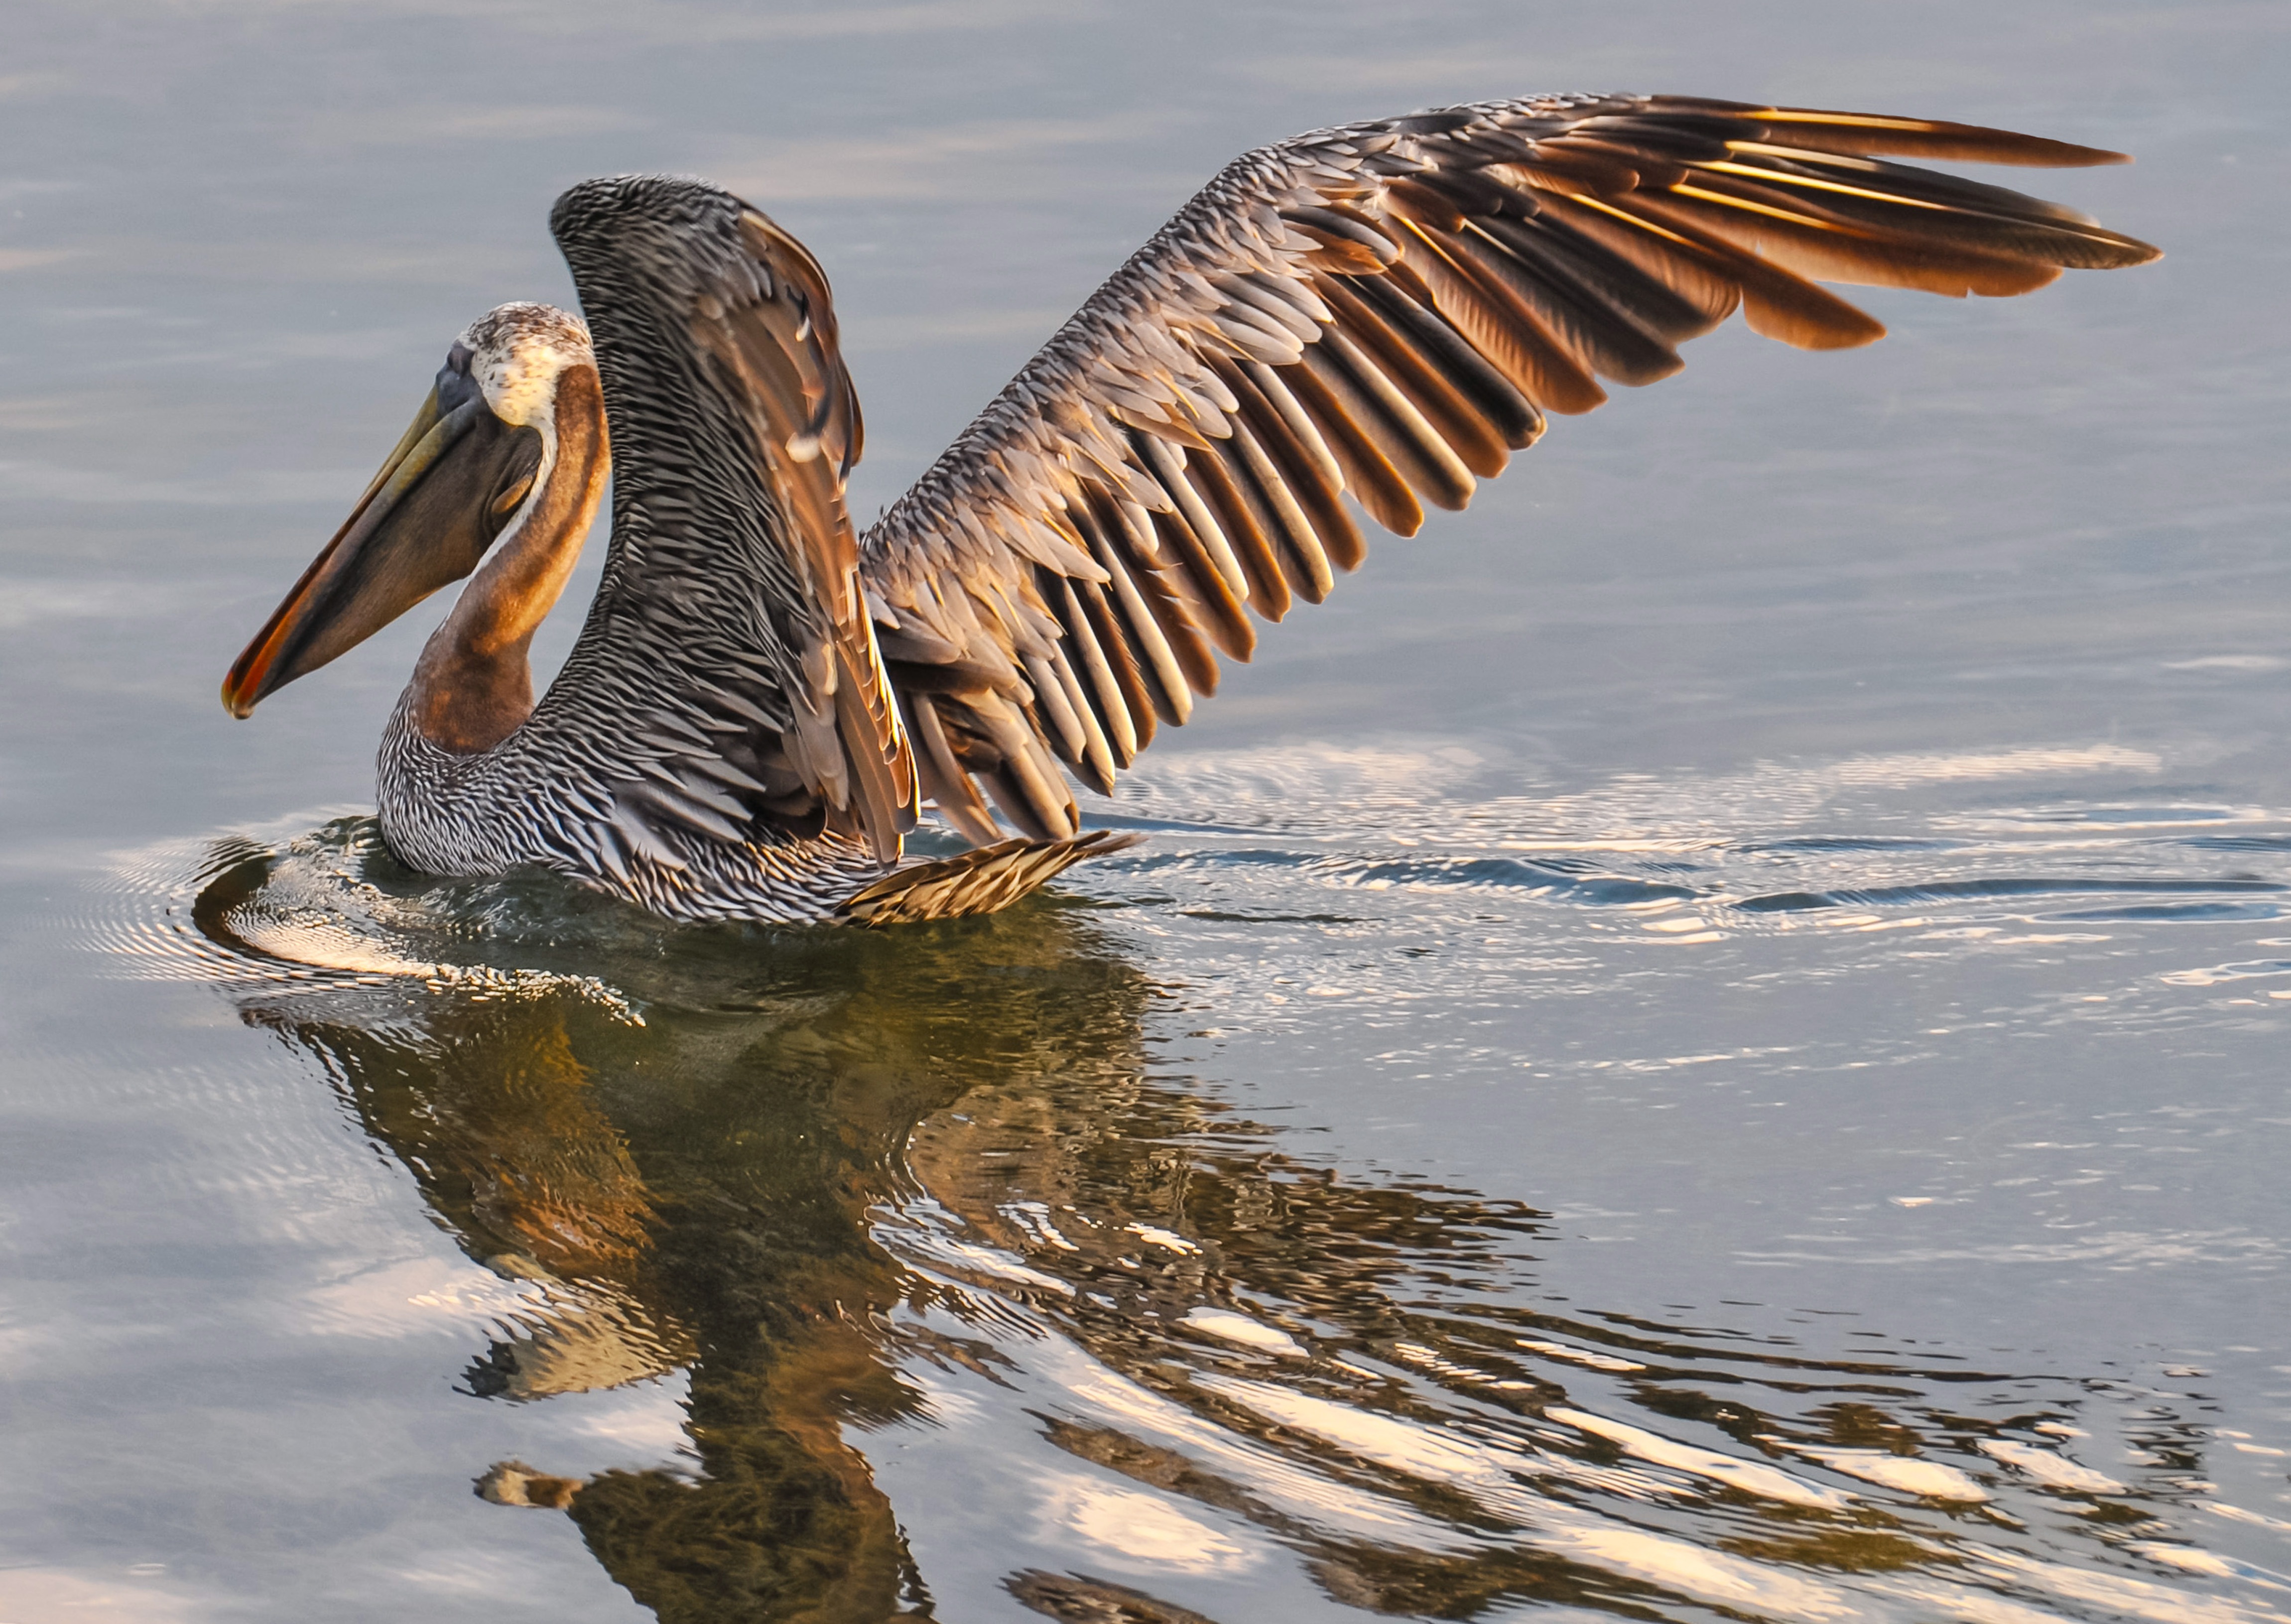
coast, water, nature, outdoor, bird, wing, animal, pelican, seabird, wildlife, beak, brown, feather, avian, fauna, vertebrate, scene, cormorant, florida, pelecaniformes